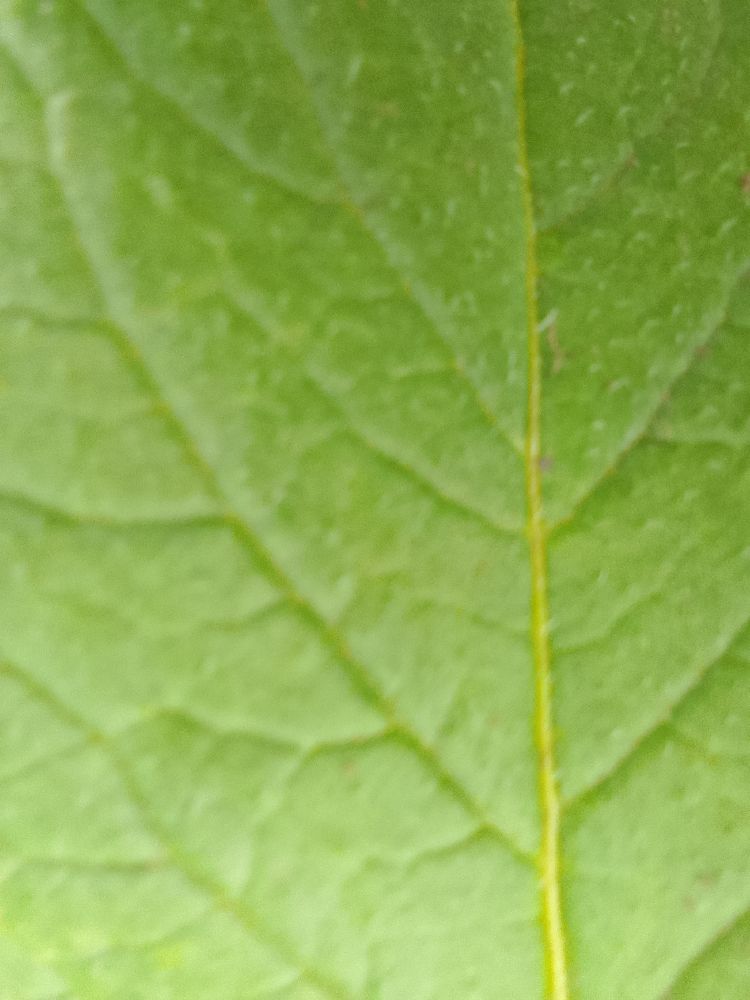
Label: Healthy